Markos Geneti

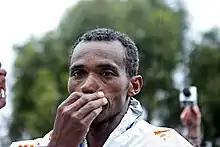
Markos Geneti at the 2011 Los Angeles Marathon

Markos Geneti (born May 30, 1984 in Gute, Oromia Region) is an Ethiopian long-distance runner who previously competed in track running, but now is a road specialist.